Karsh (crater)

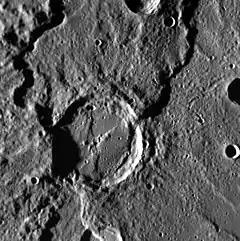
MESSENGER NAC image of Karsh

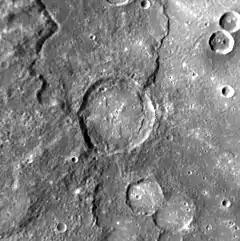
Another MESSENGER image

Karsh is a crater on Mercury. It has a diameter of 58 kilometers. Its name was suggested by American resident Elizabeth Freeman Rosenzweig in a naming contest which was eventually adopted by the International Astronomical Union (IAU) on 2015. Karsh is named for the Armenian-Canadian photographer Yousuf Karsh. The craters Carolan, Enheduanna, Kulthum, and Rivera were also named as part of the contest.